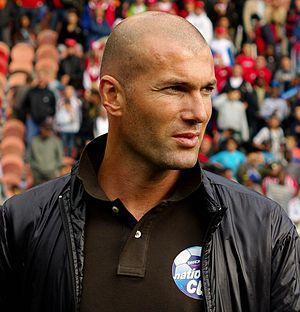
« Beur », ou rebeu est un néologisme qui désigne une personne née sur le territoire français dont un ou les deux parents sont immigrés d’Afrique du Nord.
La « personnalité préférée des Français » est le titre attribué à une personnalité française par un sondage réalisé deux fois par an par l'Institut français d'opinion publique pour le Journal du dimanche qui publie ce classement. Créé en 1988, ce sondage se base sur une liste de personnalités établie par l'hebdomadaire. Le sondage ne représente donc pas réellement la personnalité préférée des Français. Le classement est périodiquement relayé par les médias.